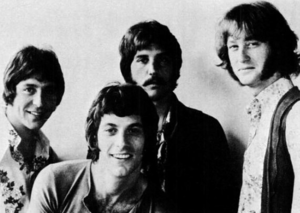
The Grass Roots est un groupe de rock américain actif entre 1966 et 1975, créé par Lou Adler et le duo de compositeurs P. F. Sloan et Steve Barri. Ils ont vendu plus de 20 millions de disques dans le monde.